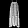
Label: Dress